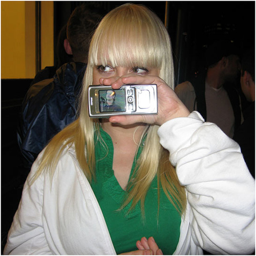
a blonde woman holding a camera and gazing
A blond female holding a phone in front of her mouth.
A woman holding up a cell phone in front of her face.
A lady with a cellular phone in front of her mouth.
A woman is holding her cellphone in front of her face